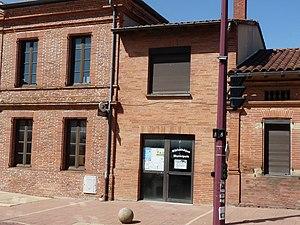
Bibliothèque municipale, Labastide-Beauvoir, Haute-Garonne, France
Labastide-Beauvoir est une commune française située dans le département de la Haute-Garonne, en région Occitanie.